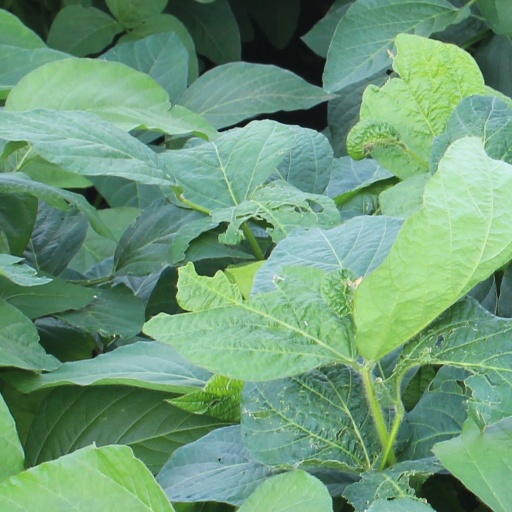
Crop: soybean